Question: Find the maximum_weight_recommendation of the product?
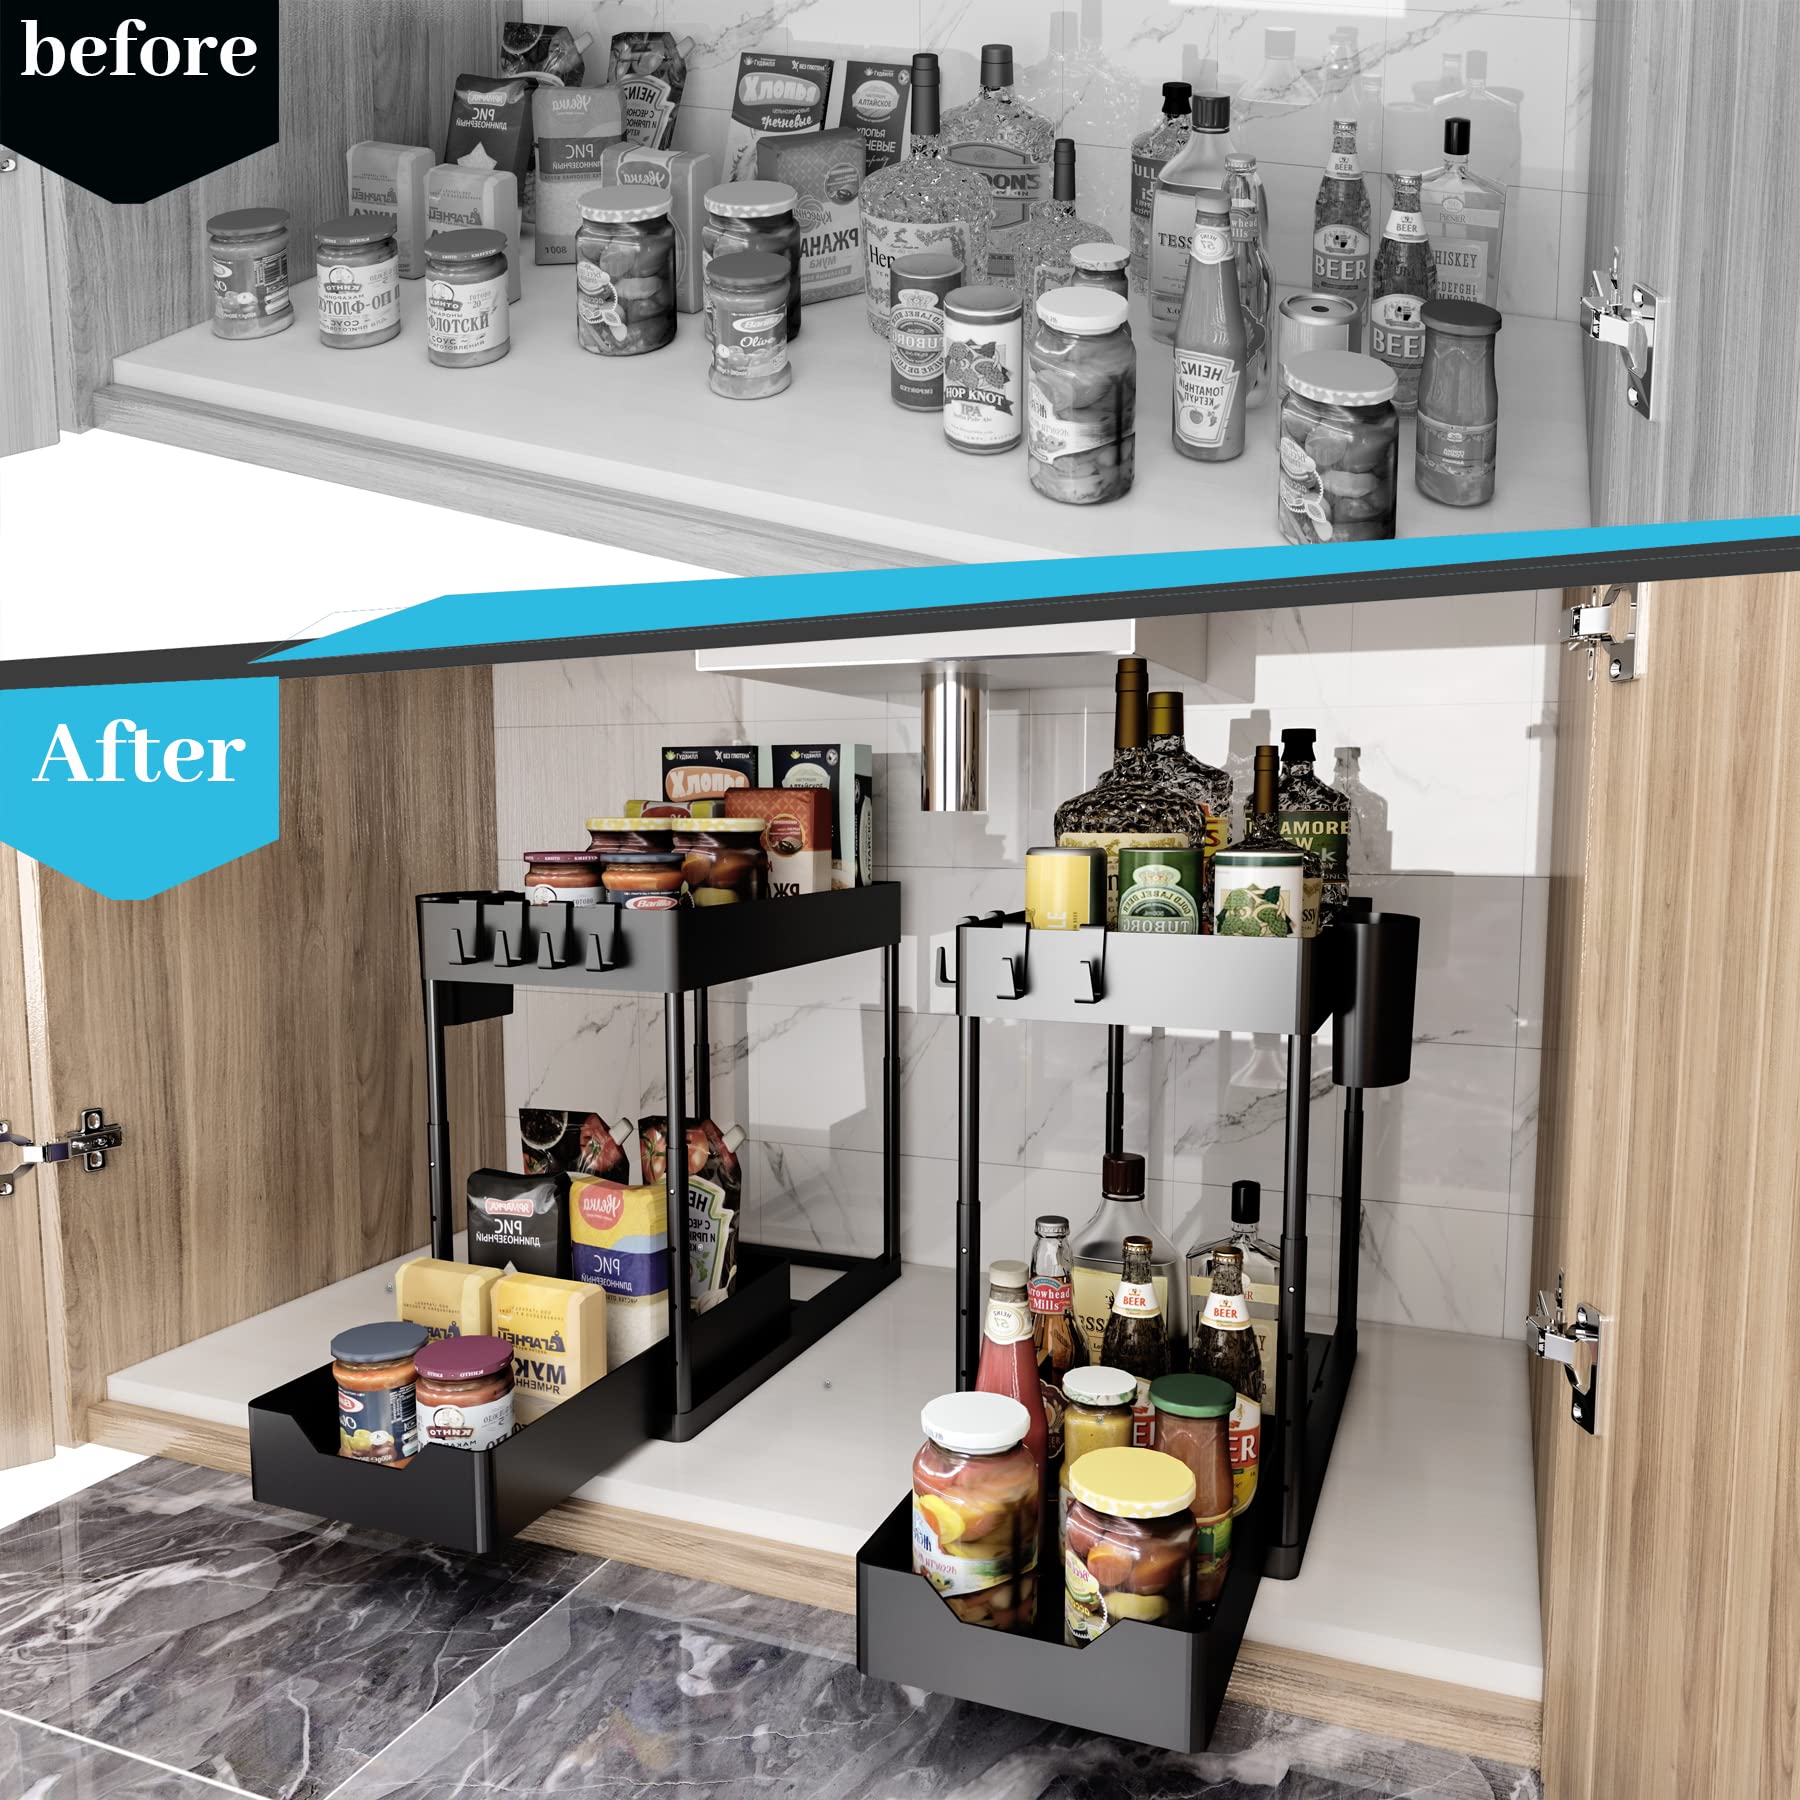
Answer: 9.0 ton